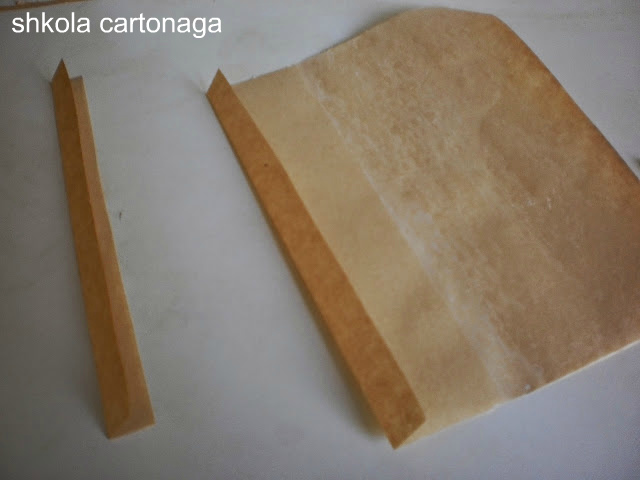
Waste category: paper